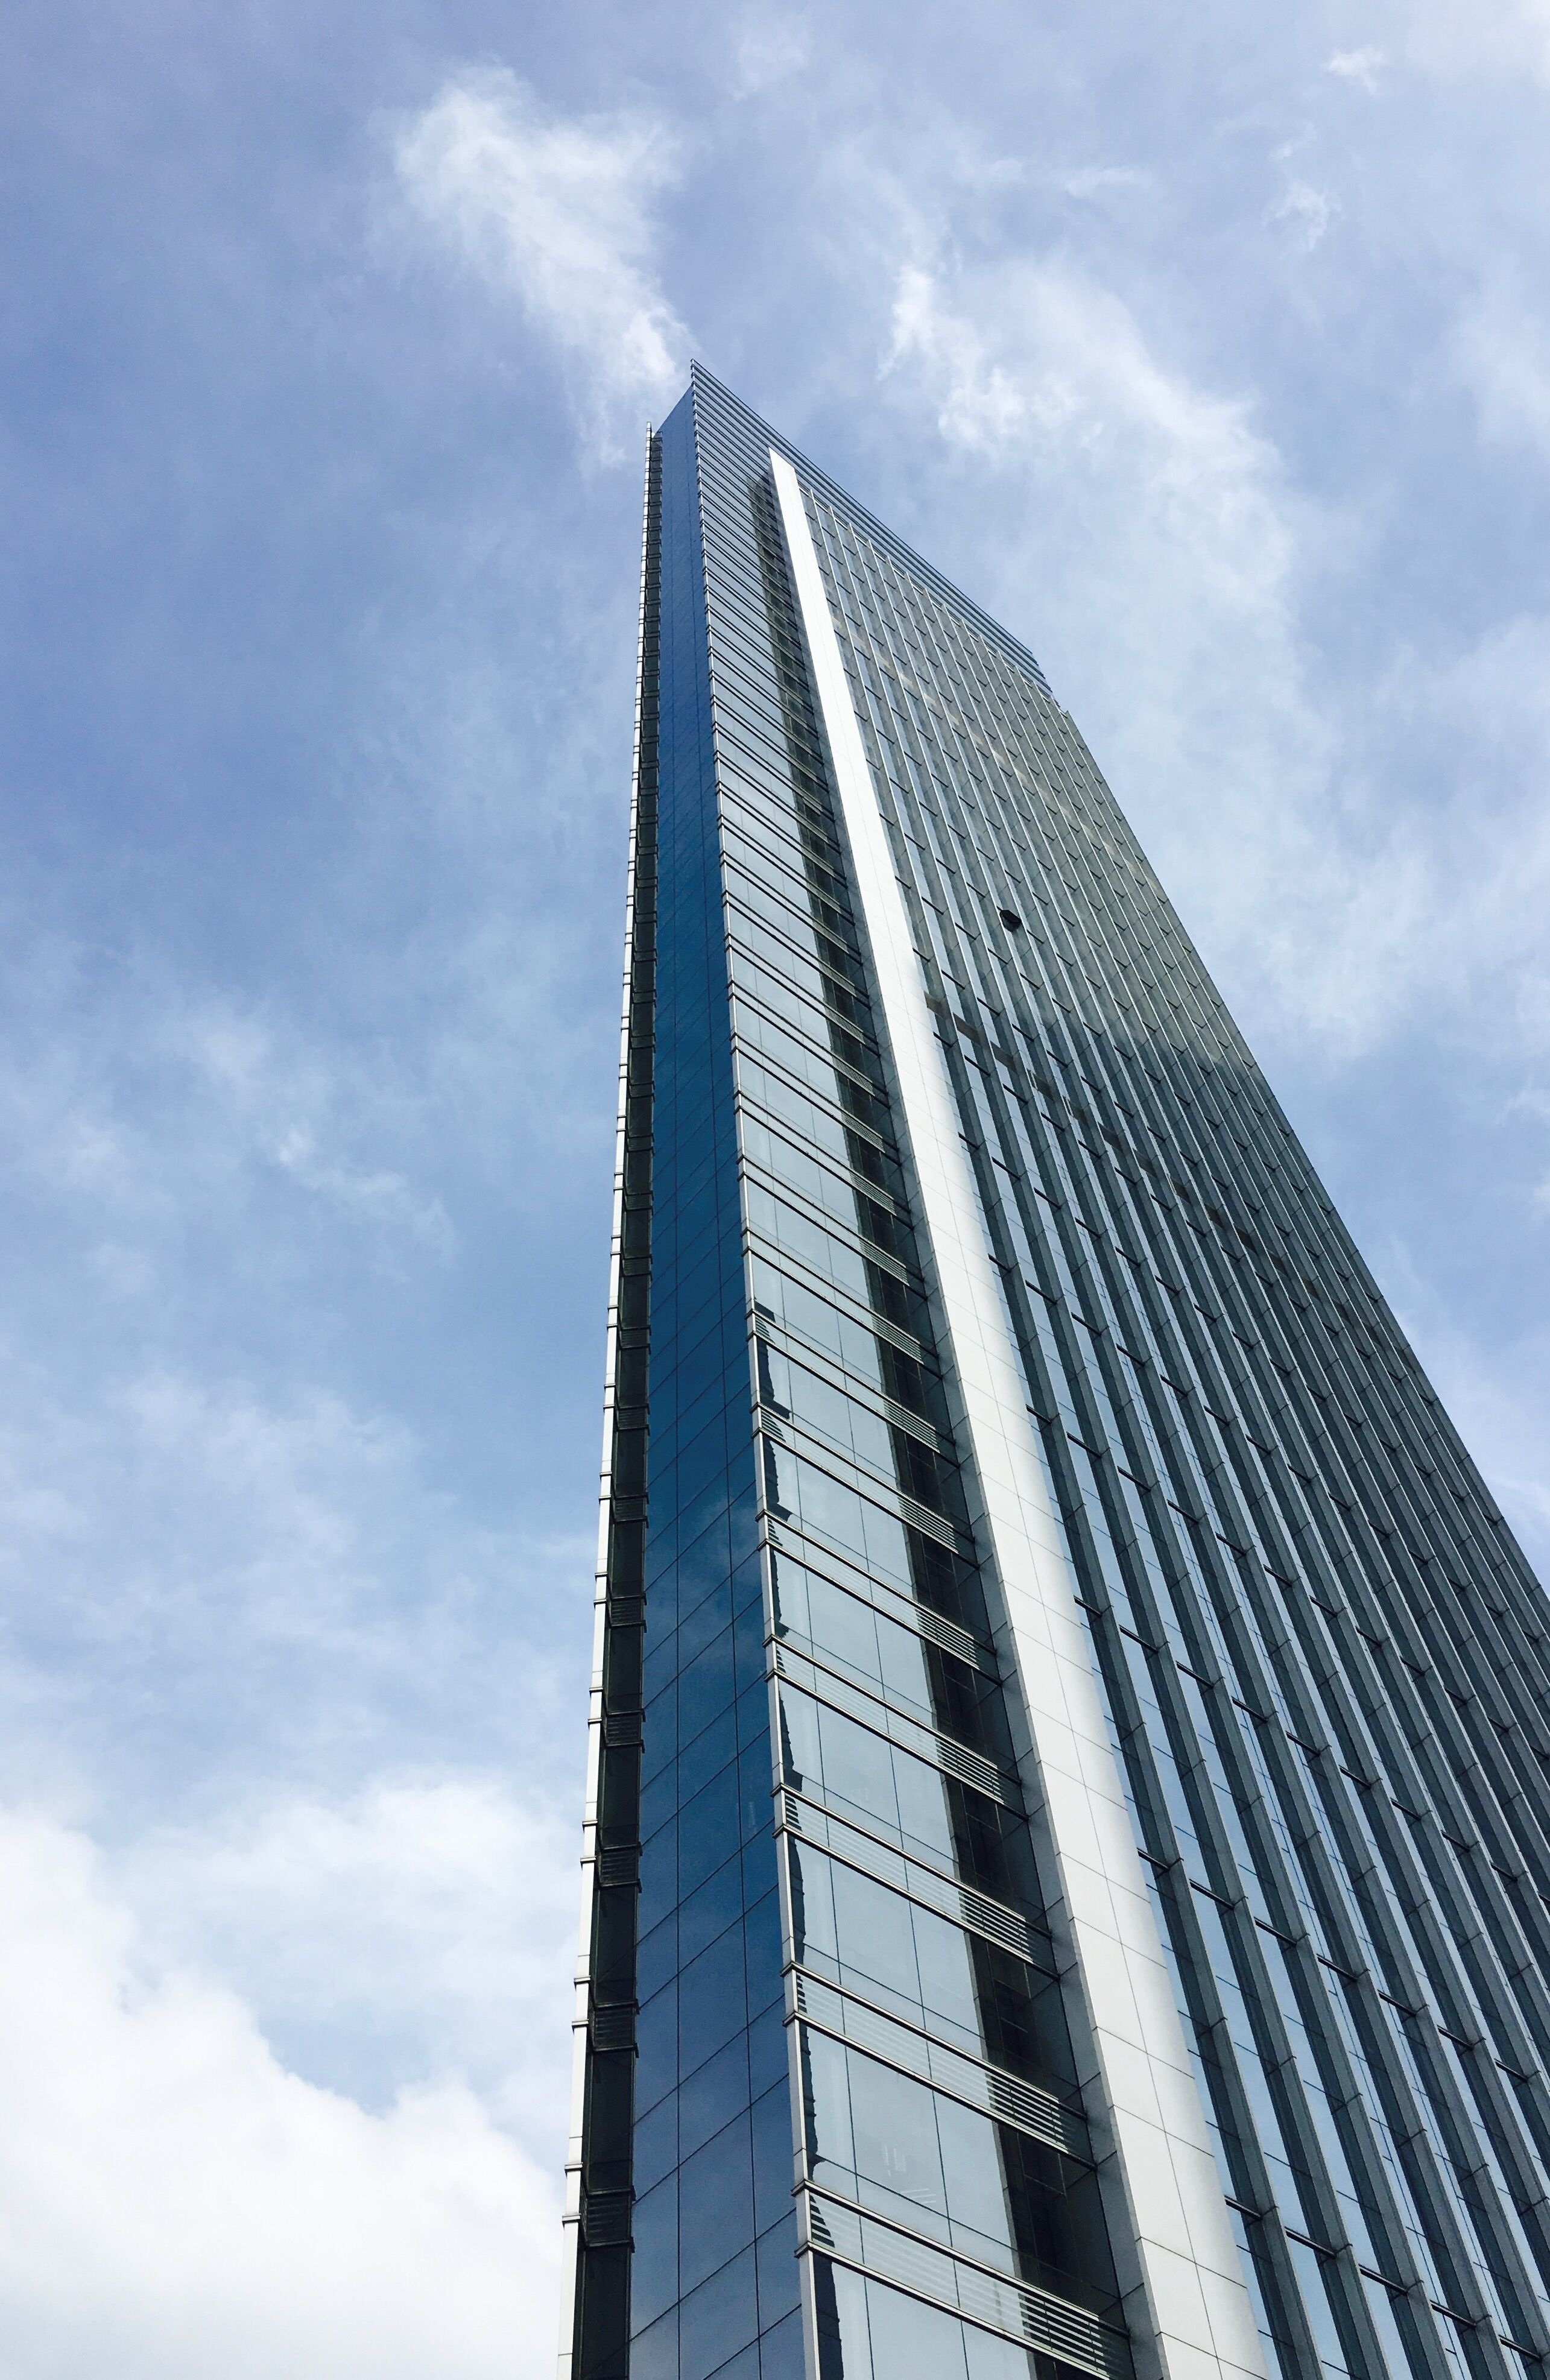
architecture, bridge, skyscraper, downtown, line, tower, landmark, facade, tower block, cable stayed bridge, metropolitan area